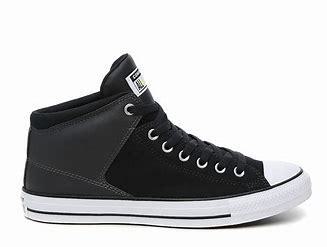
Brand: Converse
Model: Chuck Taylor All Star Hi